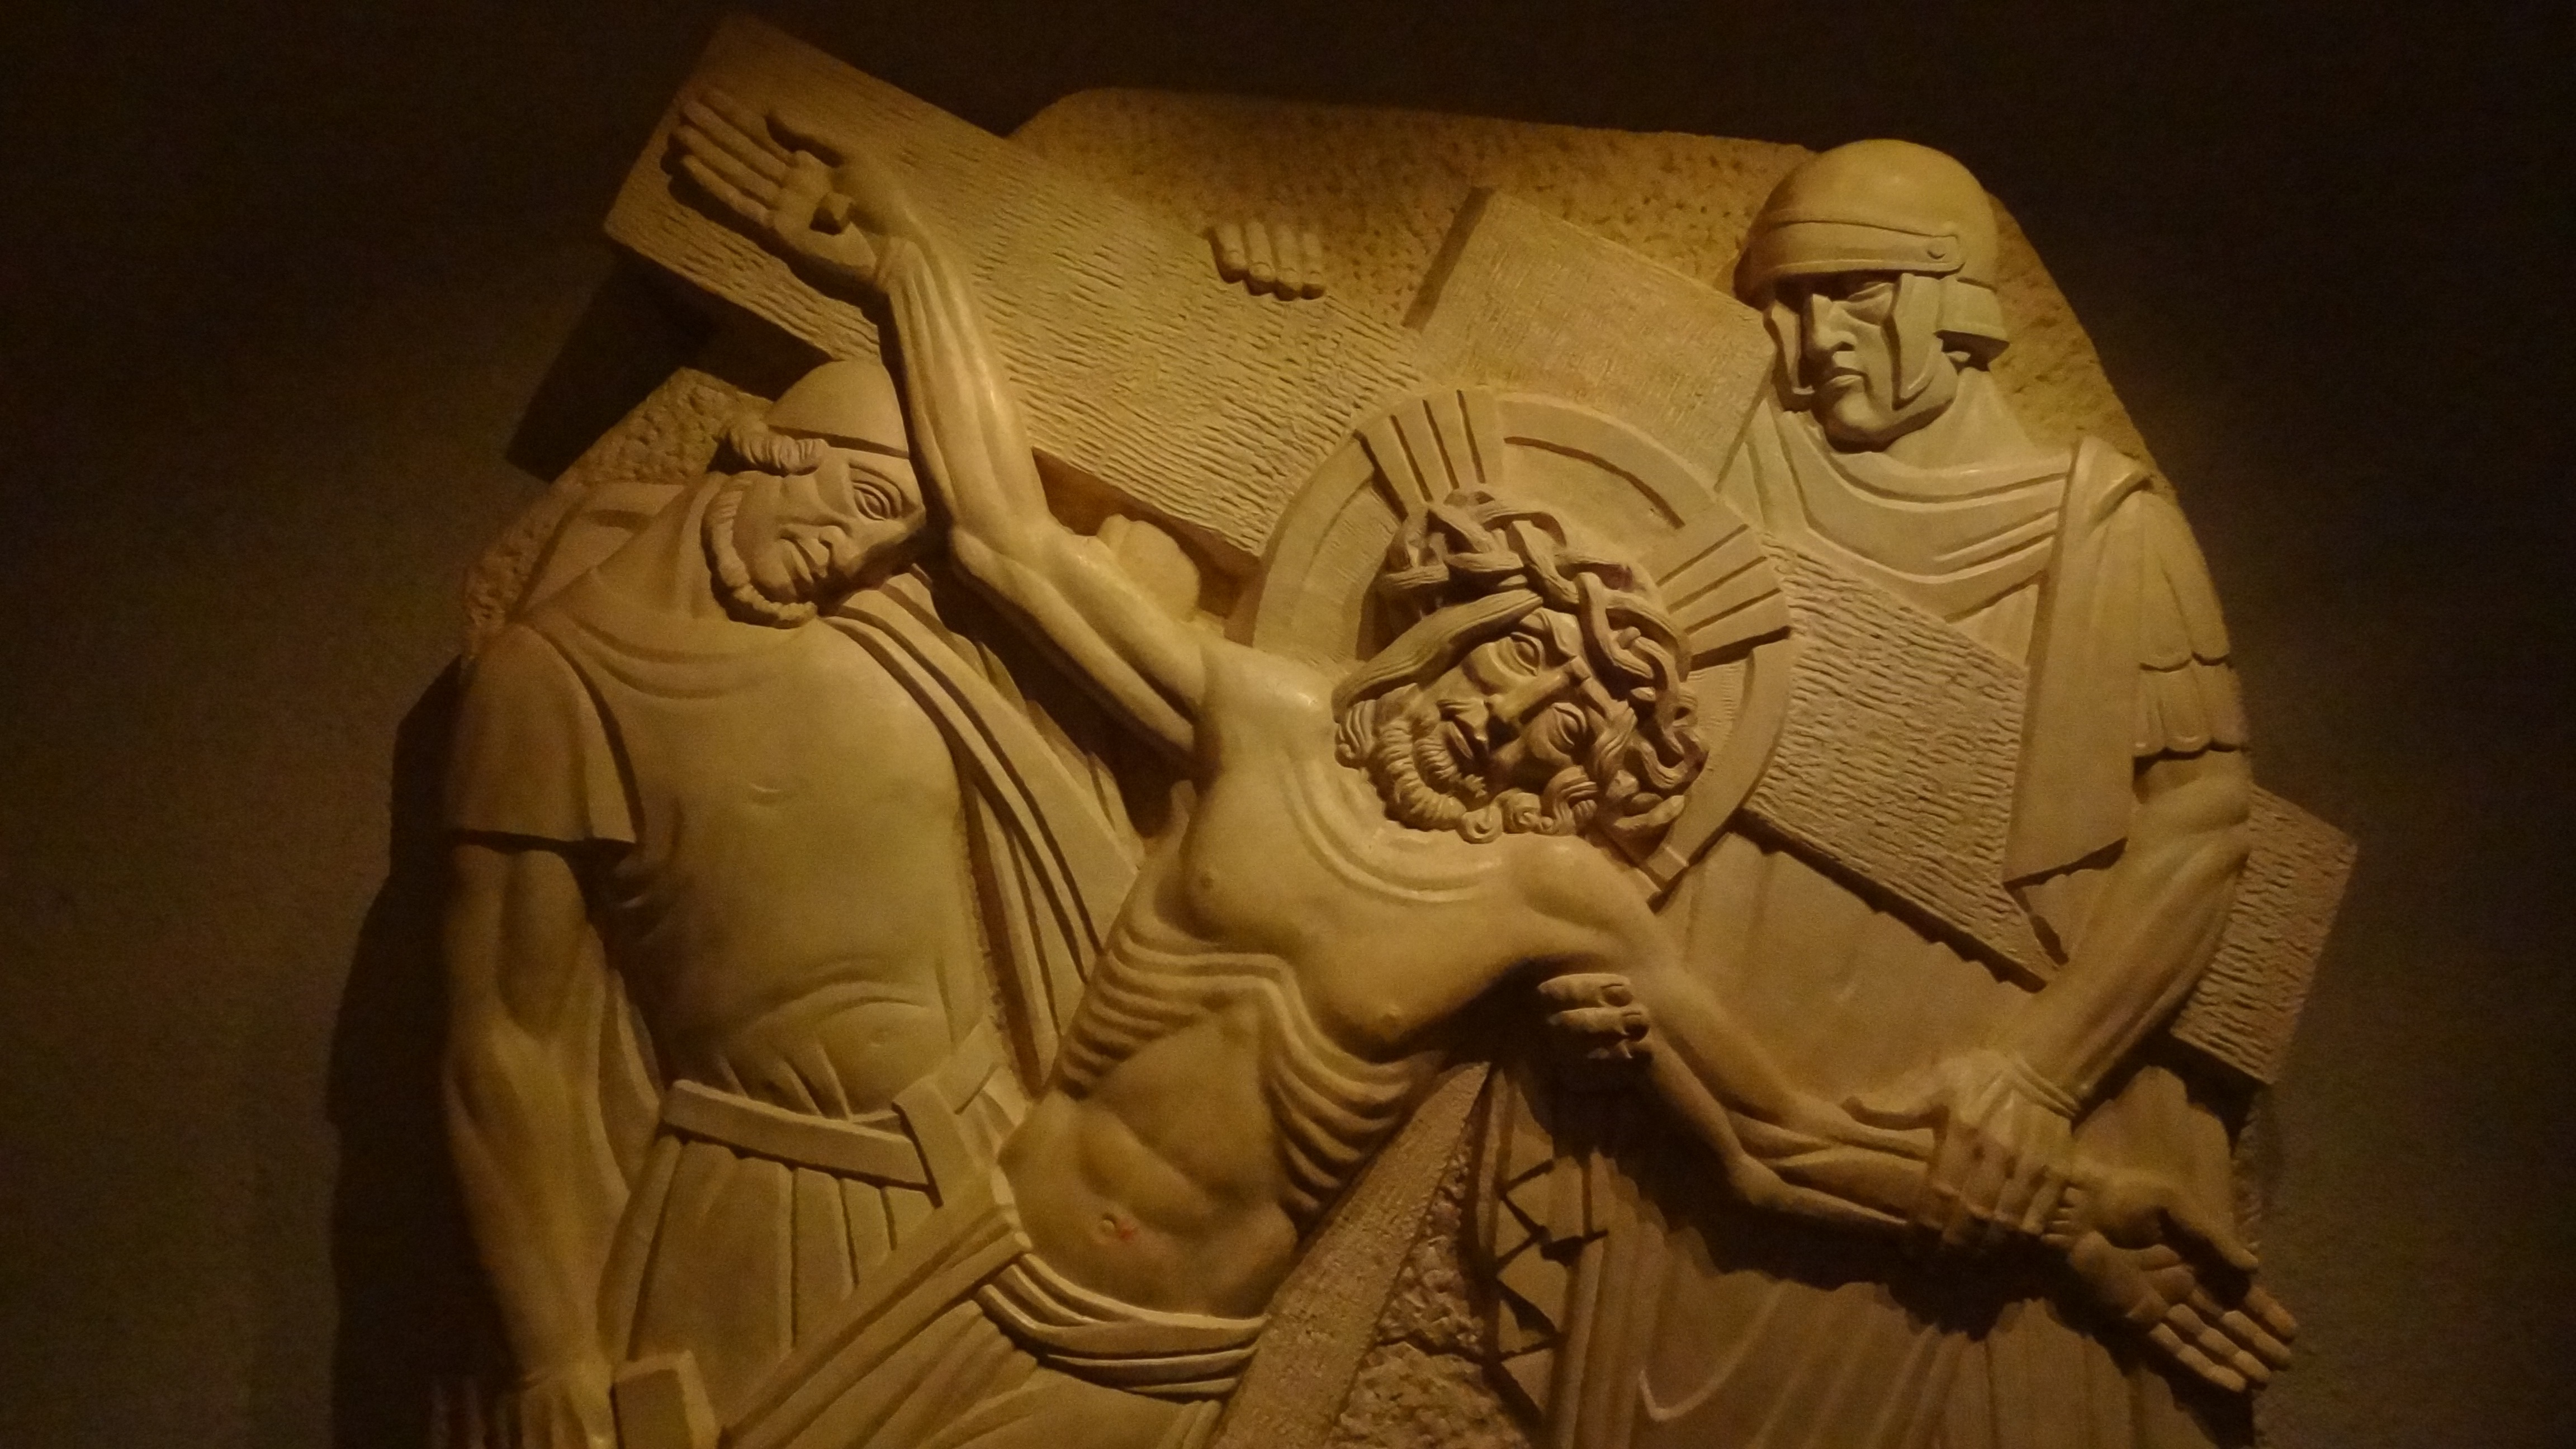
monument, statue, cross, spiritual, sculpture, art, temple, jesus, carving, relief, crucifix, ancient history